Economy of metropolitan Detroit

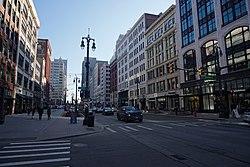
Merchant's row on lower Woodward Avenue

As a major U.S. port, Detroit is an important center for transportation and logistics employment including its aviation, rail, truck, and ship docking facilities. Detroit maintains a cruise ship dock and passenger terminal on Hart Plaza adjacent to the Renaissance Center. Commercial vessels dock at Michigan's 38 deep water ports which provide access to the Great Lakes Waterway and the Saint Lawrence Seaway. Detroit Metropolitan Airport (DTW) is one of America's largest and most recently modernized facilities, with six major runways, Boeing 747 maintenance facilities, and an attached Westin Hotel and Conference Center. Located in nearby Romulus, DTW is metro Detroit's principal airport and is a hub for Delta Air Lines and Spirit Airlines. Bishop International Airport in Flint and Toledo Express Airport in Toledo, Ohio, are other commercial passenger airports. Coleman A. Young International Airport (DET), commonly called Detroit City Airport, is on Detroit's northeast side, and offers charter service. Willow Run Airport in Ypsilanti is for commercial aviation. One economic development strategy proposed is an Aerotropolis, a concept utilizing Detroit Metropolitan Airport as a central business district. Detroit Renaissance, now known as Business Leaders for Michigan, announced an eleven-point strategy to transform the region's economy which includes development of the Aerotropolis.